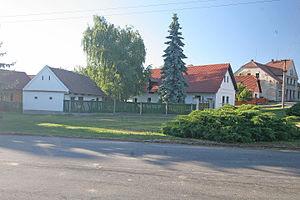
Lišice est une commune du district de Hradec Králové, dans la région de Hradec Králové, en République tchèque. Sa population s'élevait à 156 habitants en 2017.